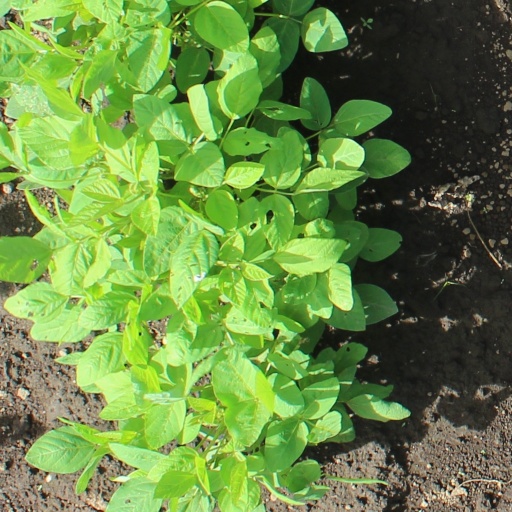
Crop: soybean